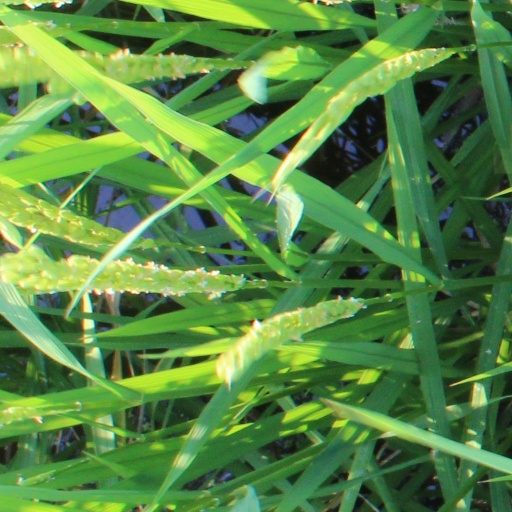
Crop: rice